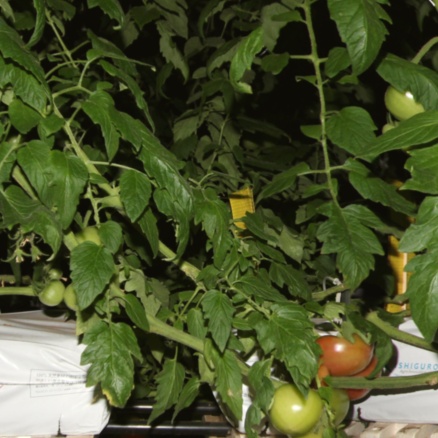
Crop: tomato